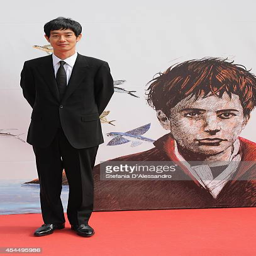
actor attends the premiere during festival